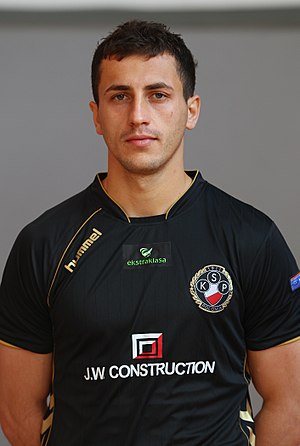
Tomasz Jodłowiec
Tomasz Jodłowiec er en polsk fodboldspiller, der spiller som Midtbanespiller i Legia Warszawa.